Harry von Eckermann

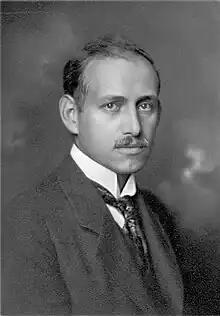
Harry von Eckermann, 1916

Harry von Eckermann (1886–1969) was a Swedish industrialist, mineralogist and geologist. His studies were centered around anorogenic alkaline igneous rocks occurring in the Baltic Shield. Following this line he studied the Alnö Complex, Norra Kärr Alkaline Complex and various Rapakivi granites.